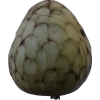
Label: cherimoya